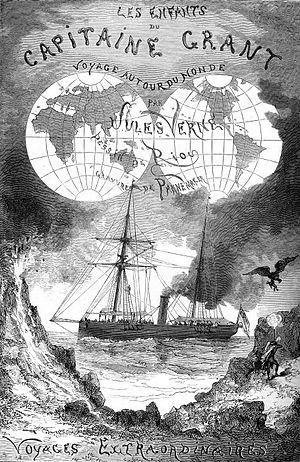
""Les Enfants du capitaine Grant"", Édouard Riou. Polski: Ilustracja powieści Juliusza Verne'a ""Dzieci kapitana Granta"" autorstwa Édouarda Riou. Português: Uma ilustração de ""Os Filhos do Capitão Grant"" de Júlio Verne feita por Édouard Riou."
Les Enfants du capitaine Grant est un roman d'aventures de Jules Verne, paru en 1868.
Édouard Riou, né le 2 décembre 1833 à Saint-Servan et mort le 26 janvier 1900 à Paris, est un artiste peintre et illustrateur français.